Mulberry Street (Manhattan)

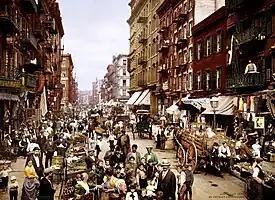
Mulberry Street,

Mulberry Street is a principal thoroughfare in Lower Manhattan, New York City, United States. It is historically associated with Italian-American culture and history, and in the late 19th and early 20th centuries was the heart of Manhattan's Little Italy.